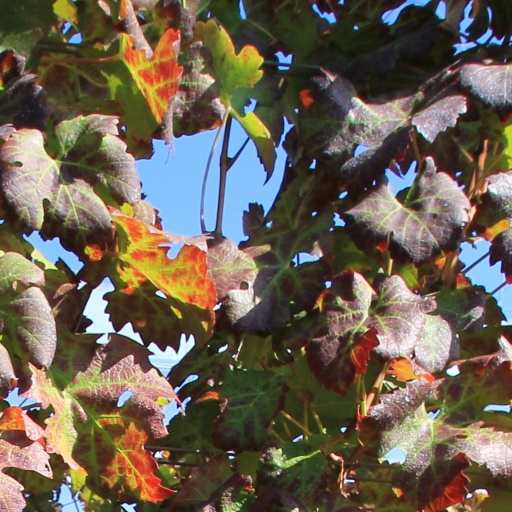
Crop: grape